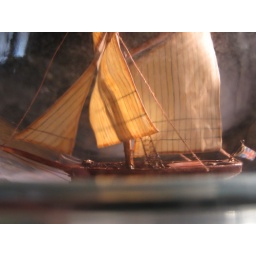
boat in glass